Franco Archibugi

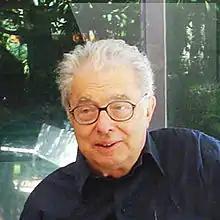
Franco Archibugi

Franco Archibugi (18 September 1926 – 23 November 2020) was an Italian scholar in political, economic and social sciences, university professor in economic policy and spatial planning. He largely operated in Italy and in international governmental agencies; including in the field of economic development, social welfare and cooperation policy. Archibugi was the author of several works in planning theory and methodology, and was among the theorists and promoters of a new unitary discipline of planning – the “Planology” – aimed at creating a bridge between the theoretical scientific progress in economics and other social sciences with the actual political and administrative efficiency and management. After retiring from academia, he was still an active researcher as President of the Planning Studies Centre. He died in Rome in November 2020 at the age of 94.